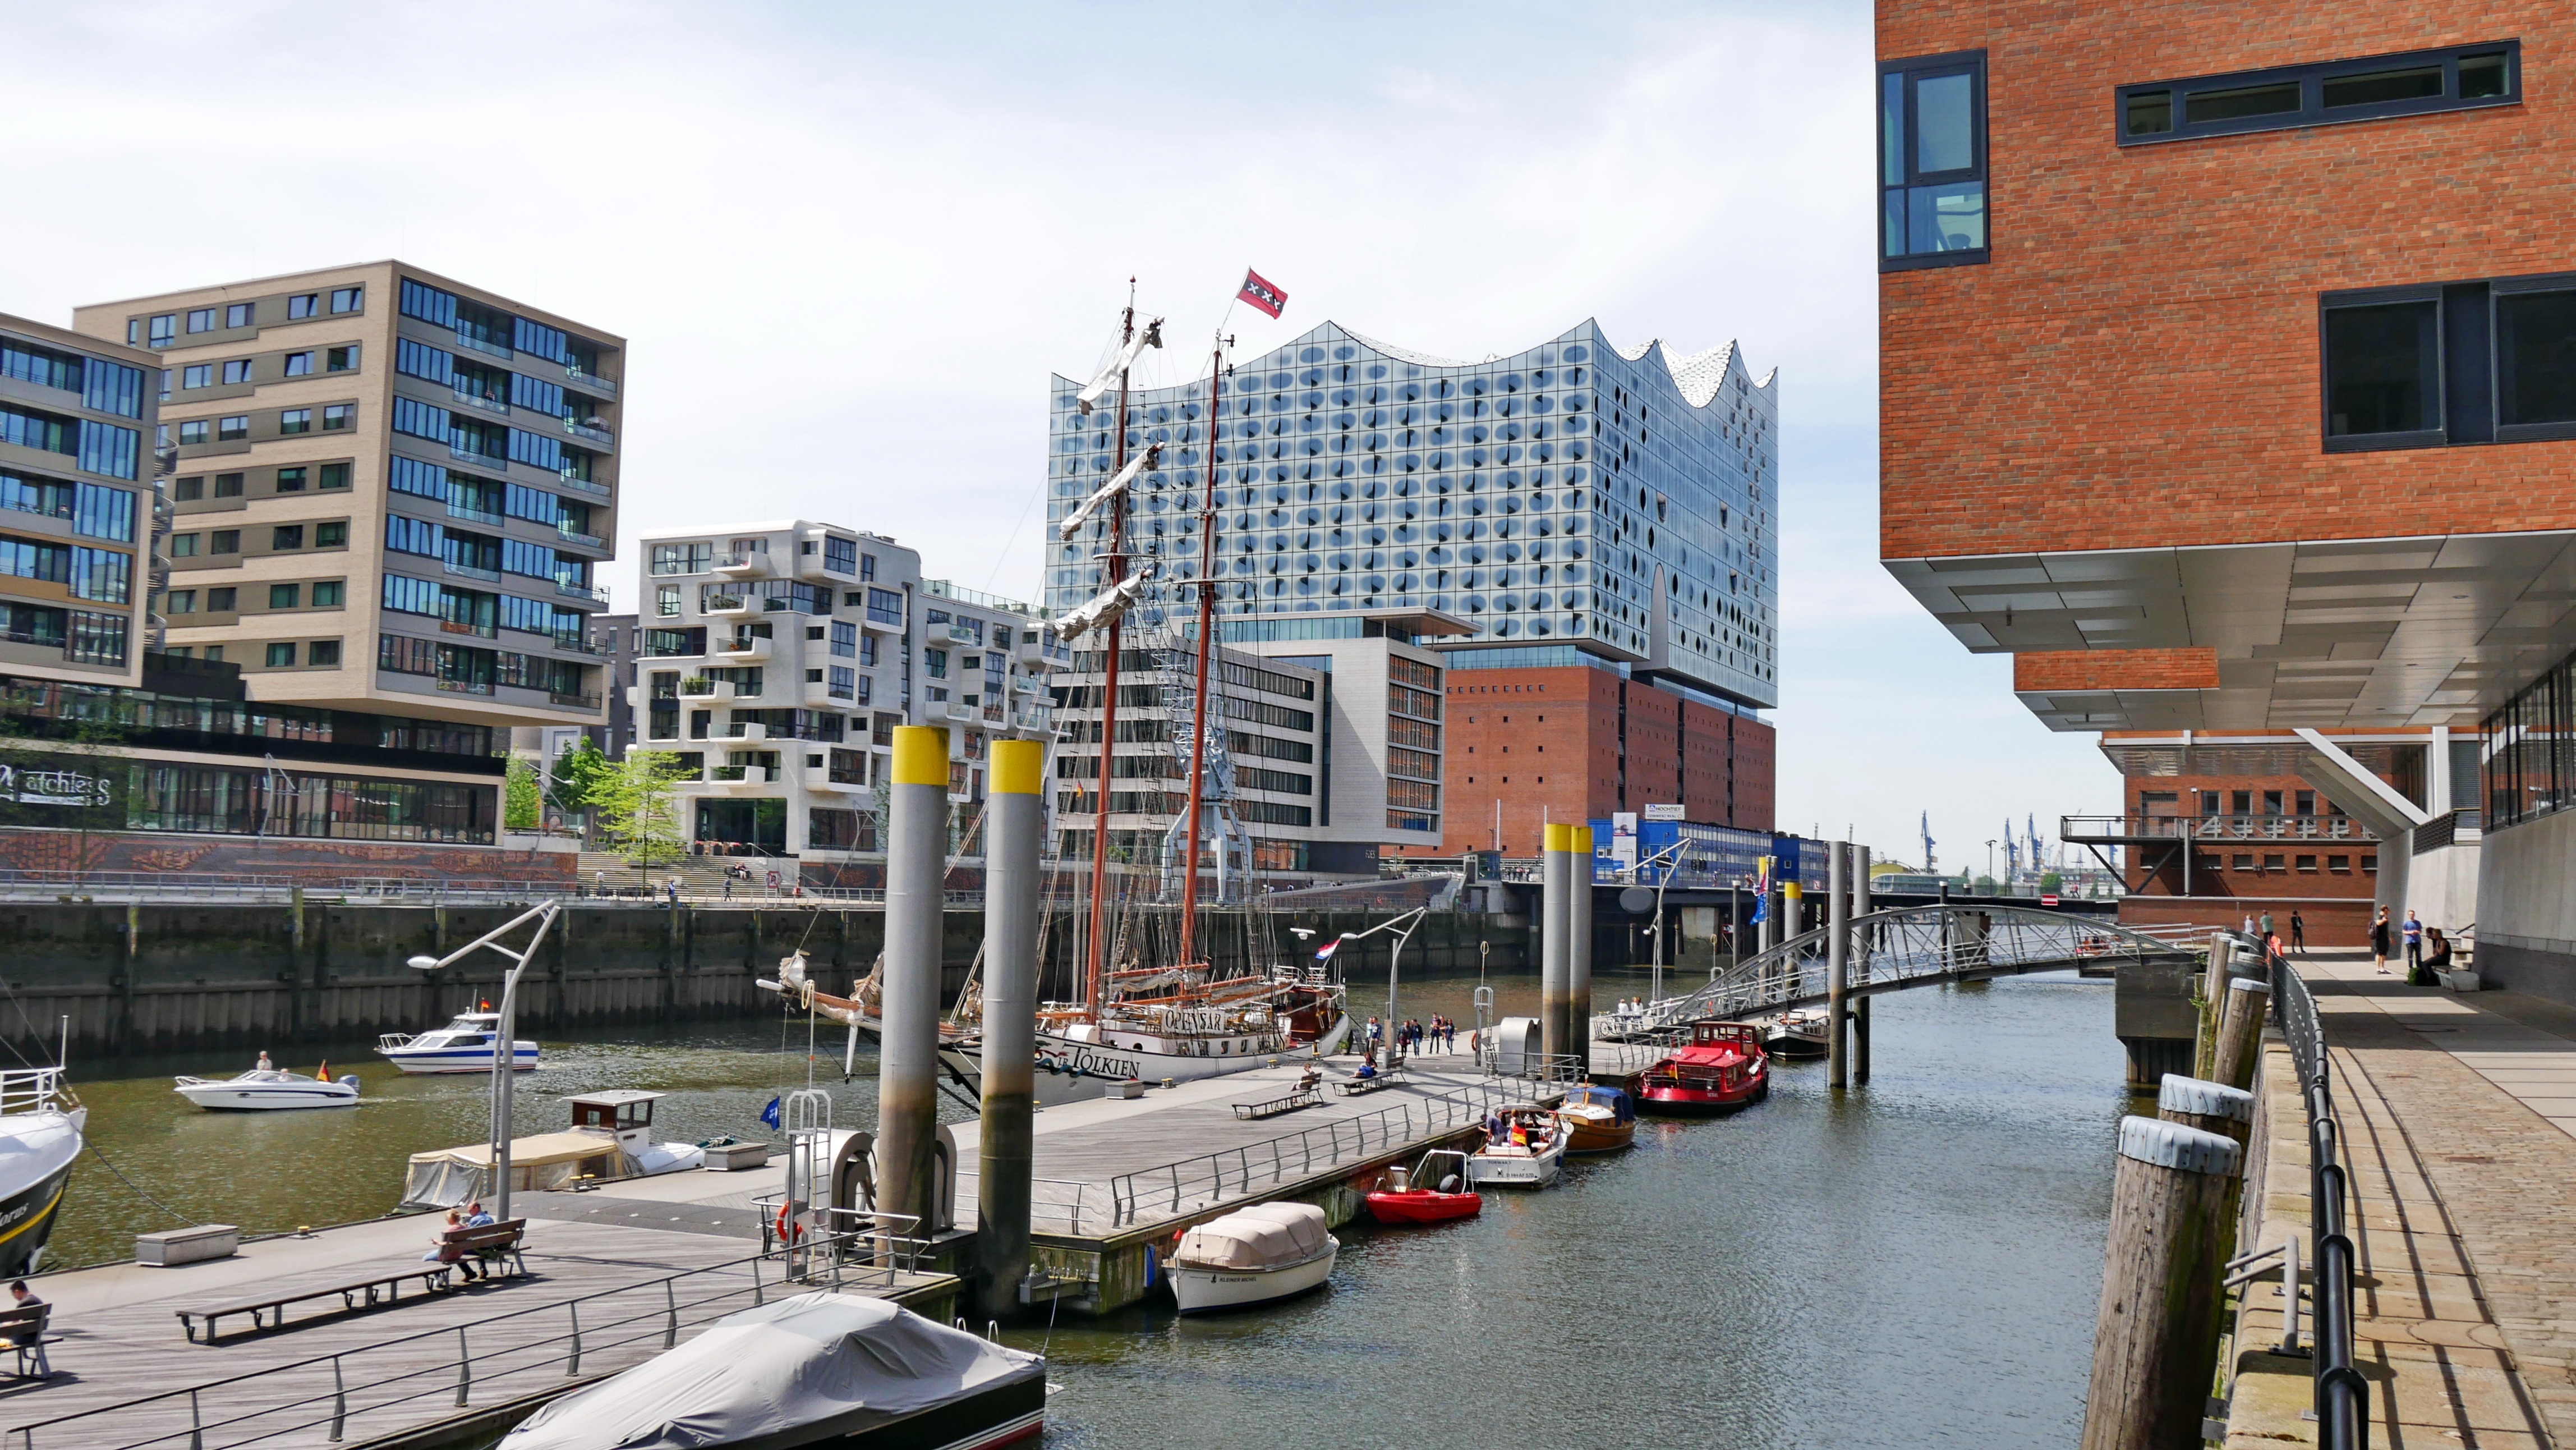
architecture, skyline, town, city, skyscraper, canal, cityscape, downtown, vehicle, landmark, facade, port, apartment, waterway, tower block, maritime, elbe, hamburg, condominium, neighbourhood, hamburg skyline, elbe philharmonic hall, urban area, residential area, human settlement